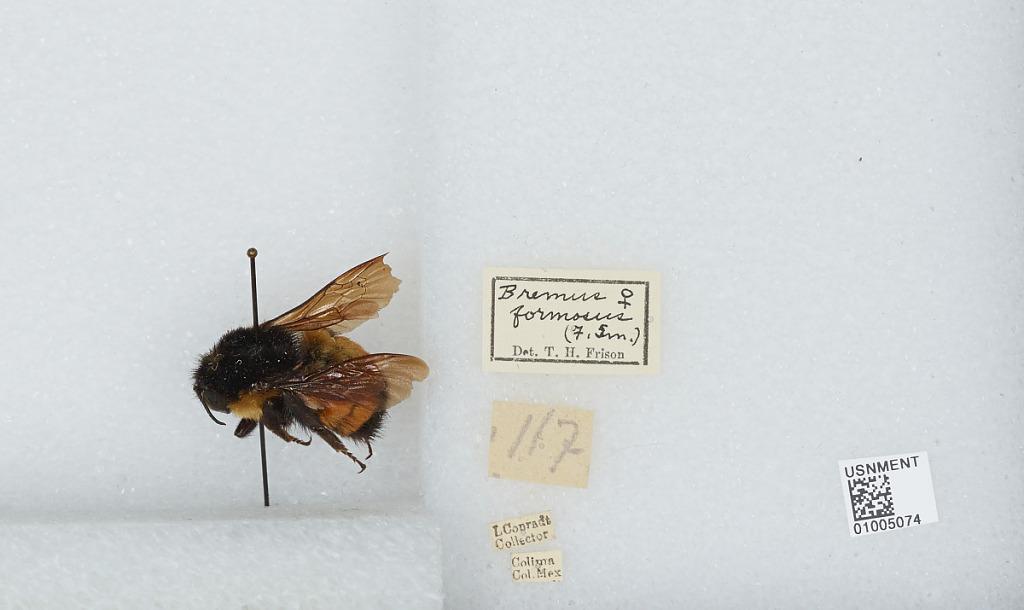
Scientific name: Bombus (Fervidobombus) fervidus fervidus (Fabricius)
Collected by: L. Conradt
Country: Mexico
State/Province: Colima
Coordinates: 19.17, -103.88
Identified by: Frison, T. H.